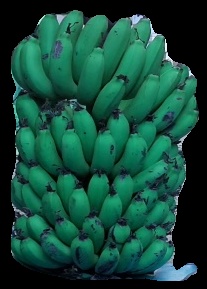
Variety: pachbale
Grade: grade2